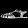
Label: Sandal